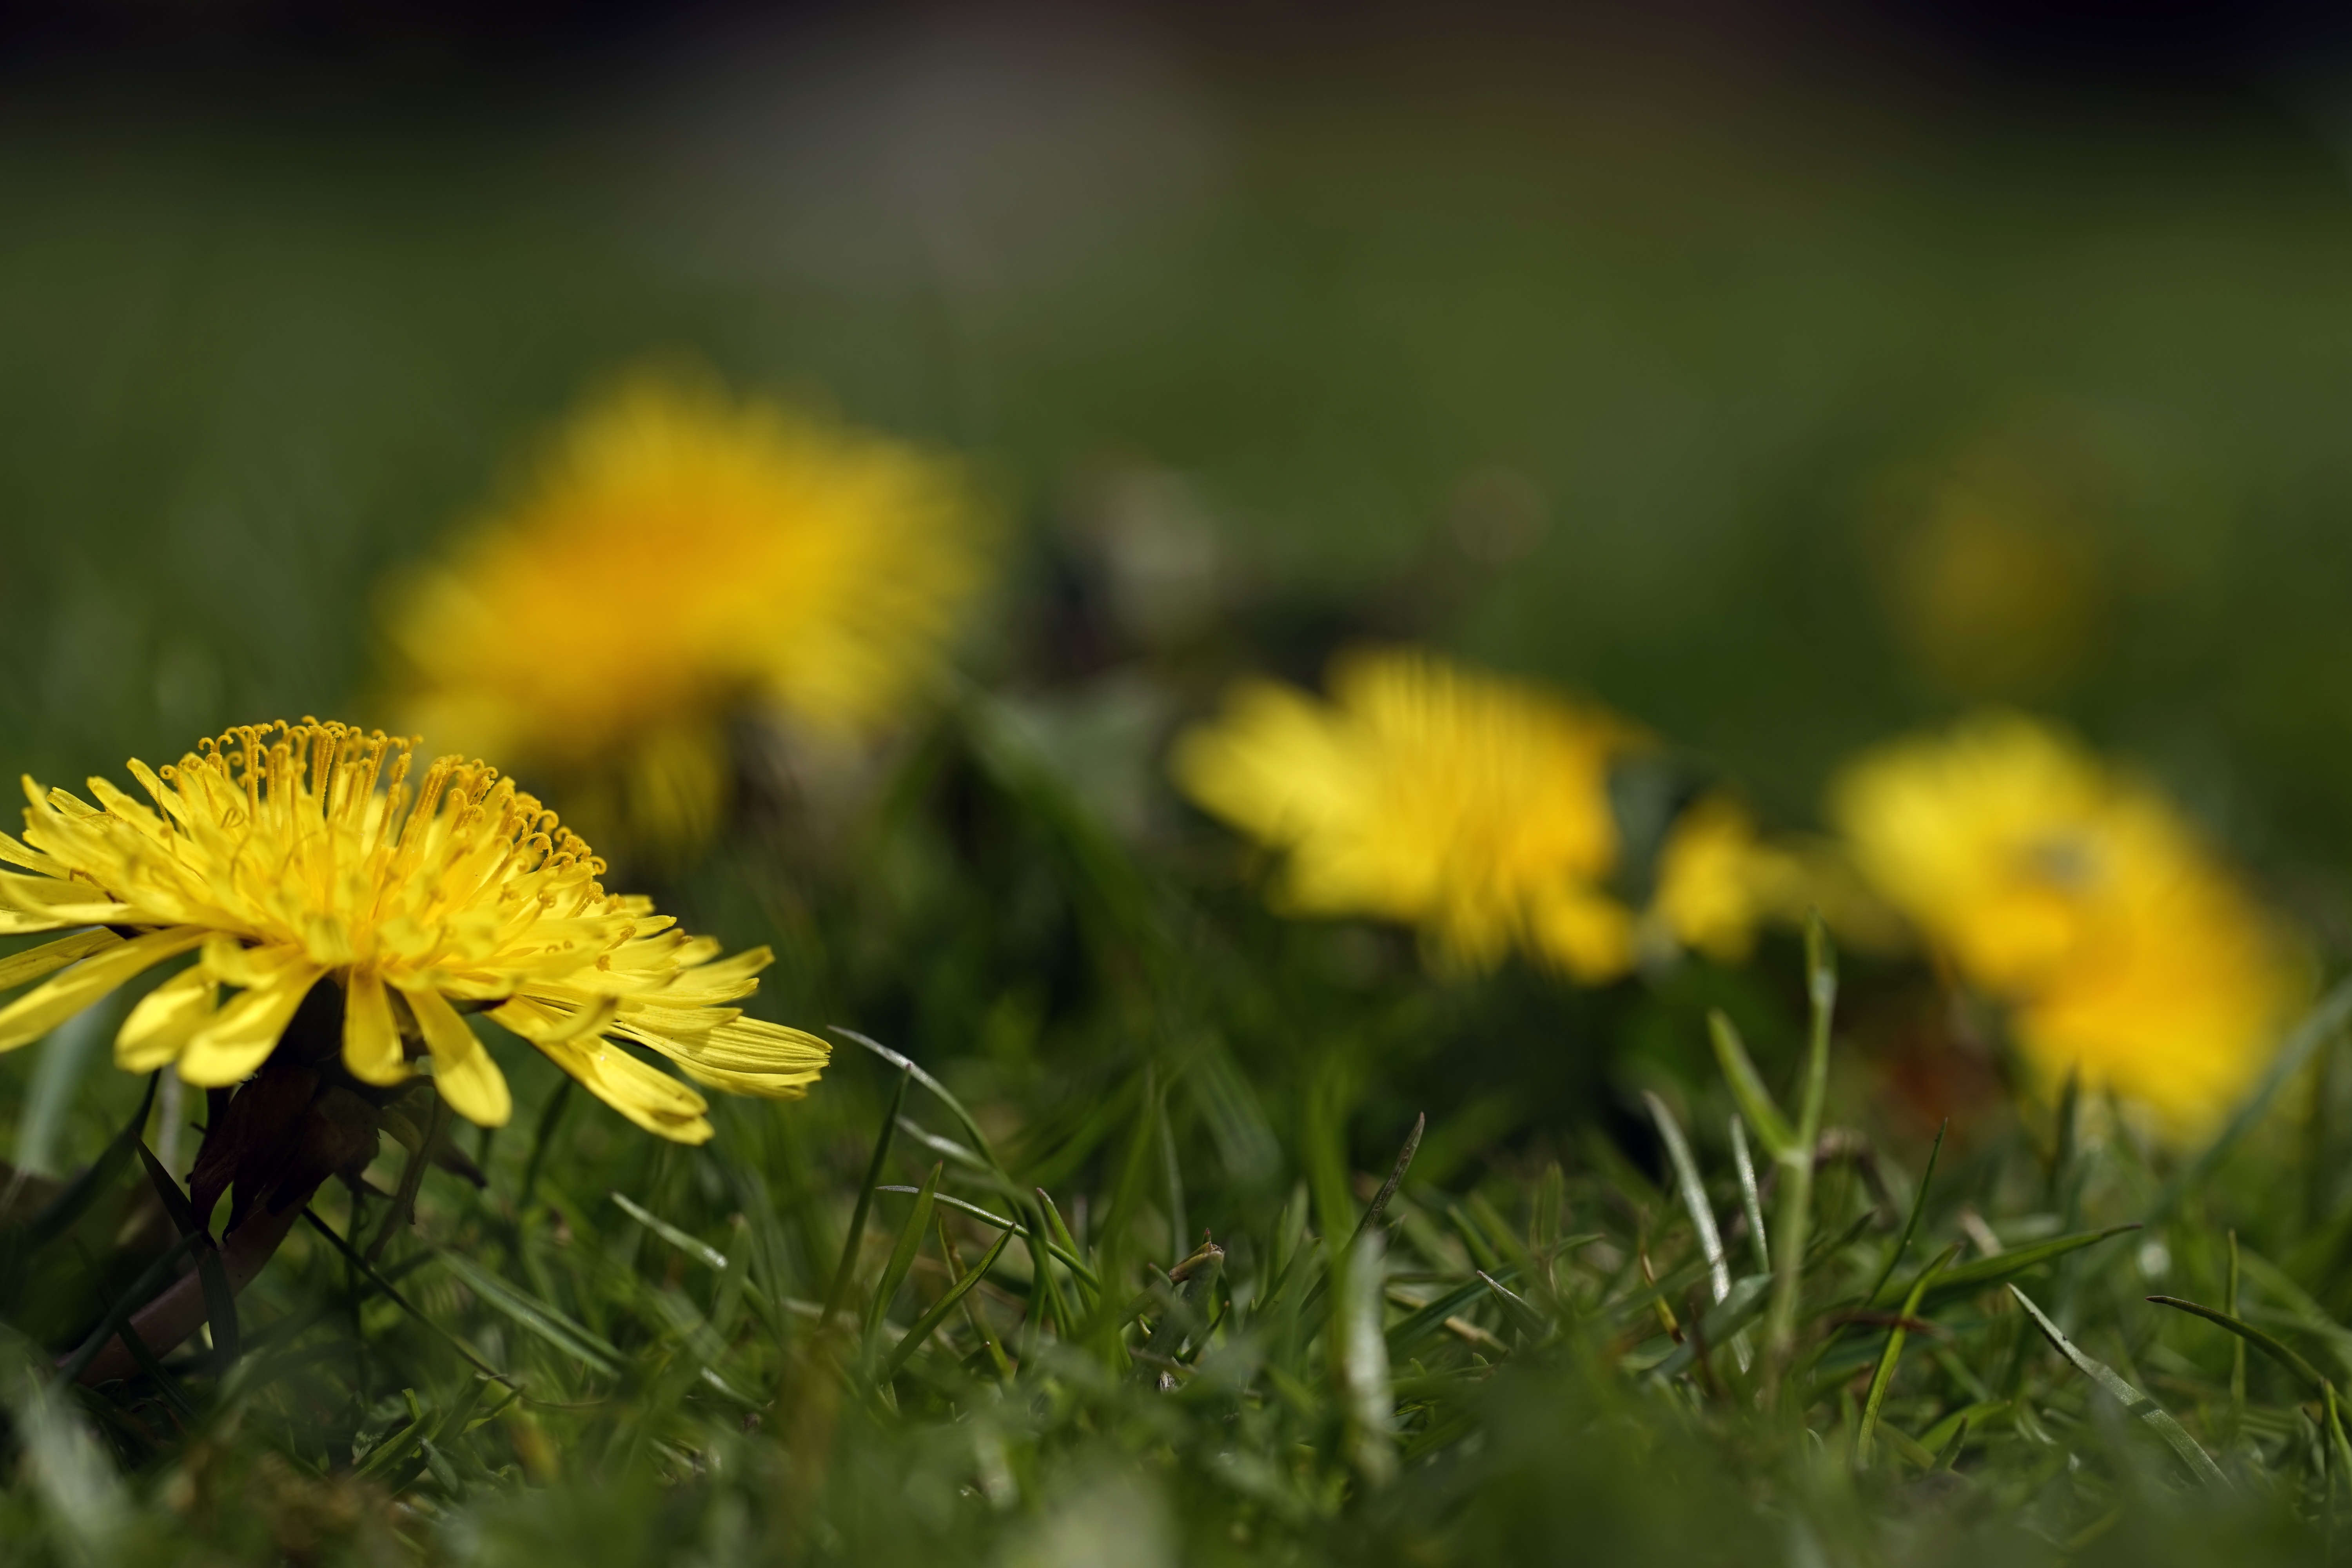
nature, grass, plant, field, meadow, dandelion, prairie, sunlight, flower, petal, daisy, spring, green, color, botany, yellow, flora, freshness, wildflower, close up, cheerful, outdoors, happy, grassland, joy, springtime, macro photography, field of flowers, flowering plant, daisy family, oxeye daisy, plant stem, land plant, chamaemelum nobile